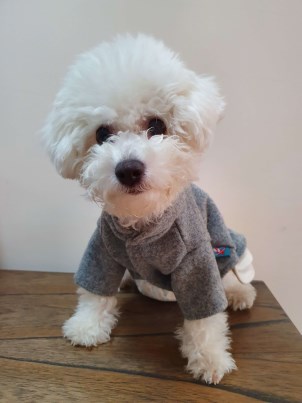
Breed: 3083-n000117-Bichon_Frise